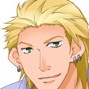
Portrait style: Anime Portrait